Lakhpatji

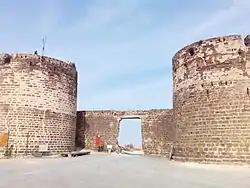
Lakhpat fort gate

Meanwhile, Godji was living in Mundra independent of his father. Though chiefly advised by Punja, he trusted much to one Mirza Amir Beg whom he made his Jamadar. About this time, a certain Shah Madanji, a very rich merchant, died in Mundra, and to his funeral ceremonies some of the wealthiest men in Cutch came. Acting on his Jamadar's advice, Godji, who was badly off for funds, shut the city gates and refused to let the merchants go till they paid large sums of money. Enraged at his son's conduct, Lakhpatji sent a force against Mundra. Godji fled to Morbi, and being supplied with troops, came back, drove off the attacking force, and relieved the town. The Rao at length compromised with his son allowing him to keep Mundra on condition that he would dismiss Punja. To this Godji agreed, and in 1758 Punja retired to Mothala in Abdasa, on a monthly pension of about £25 (1000 koris). About this time (1757) the Rao presented the Mughal Emperor Alamgir II. (1754-1759) with some Kutch horses and Gujarat bullocks, and in return received the title of Mirza. In the following year he planned an expedition against Thatta and was promised help both by the Peshwa and the Gaekwad but never carried out. As his influence in Sindh and Parkar declined, and in 1760 the posts at Virawah and Parkar were driven out.